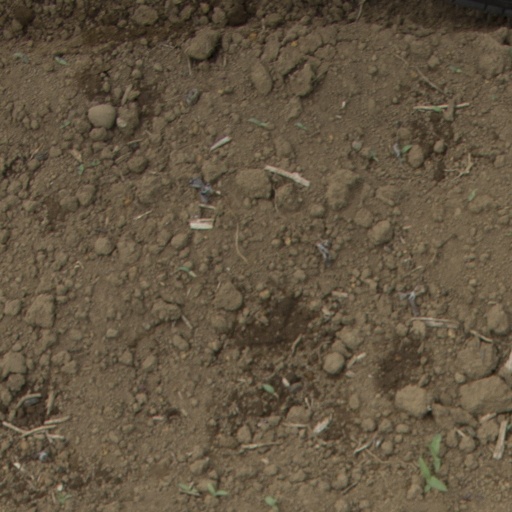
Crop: Jerusalem artichoke